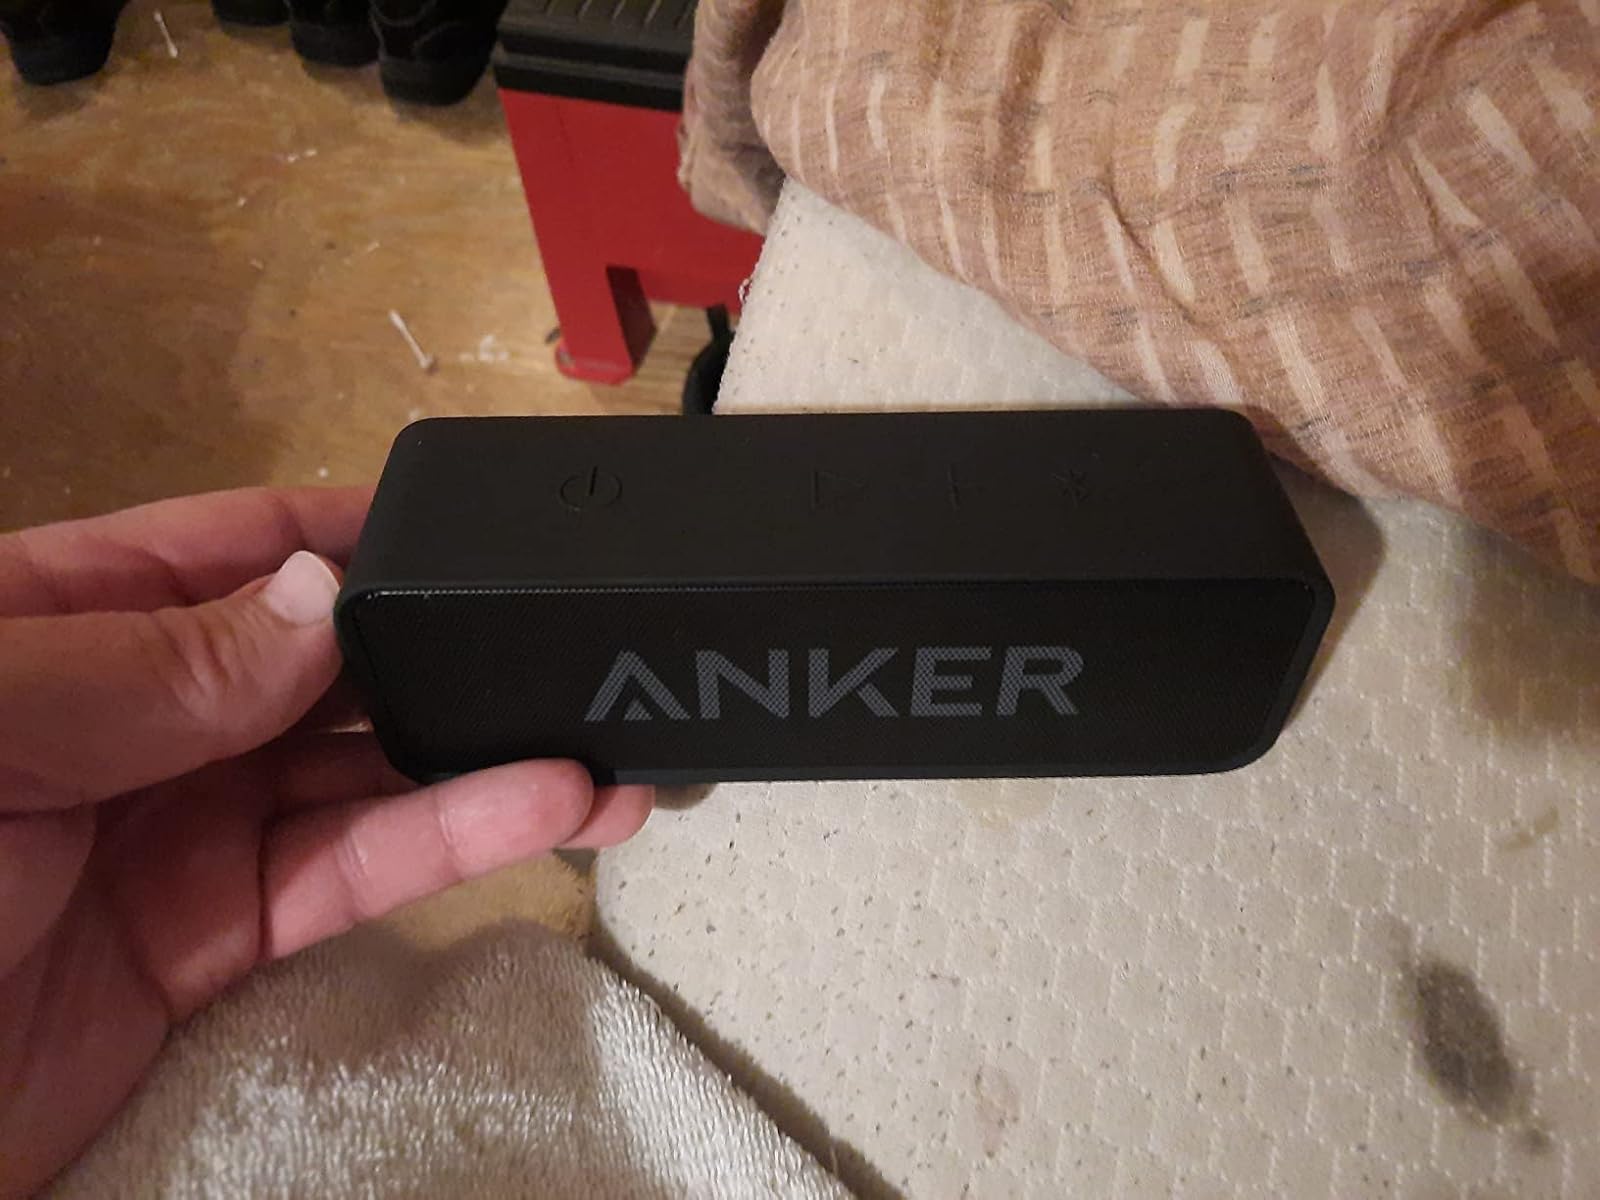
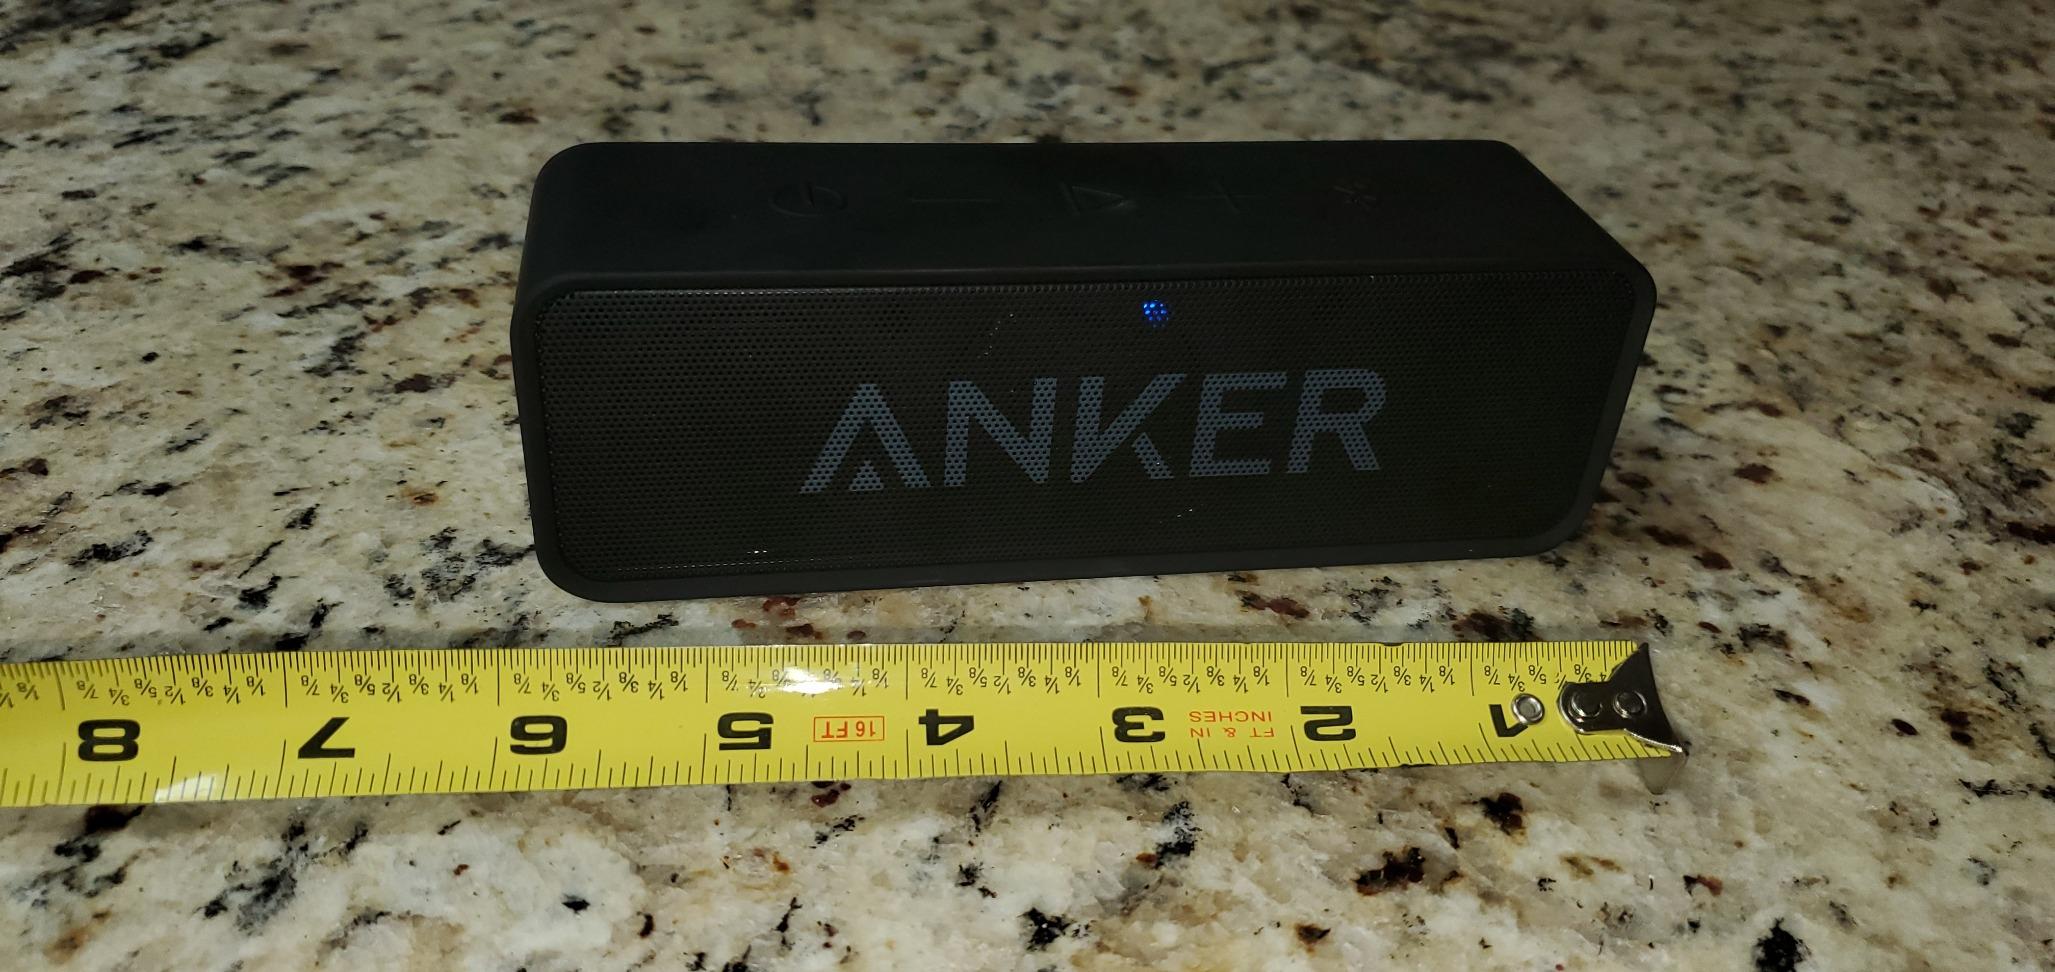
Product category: speaker
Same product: yes